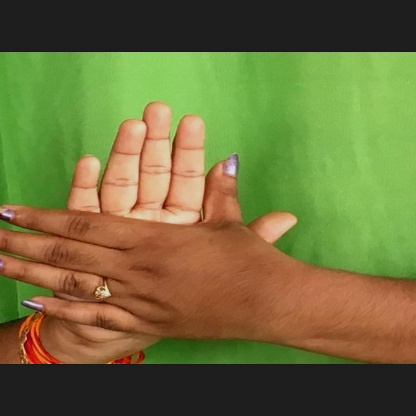
Mudra: Chakra